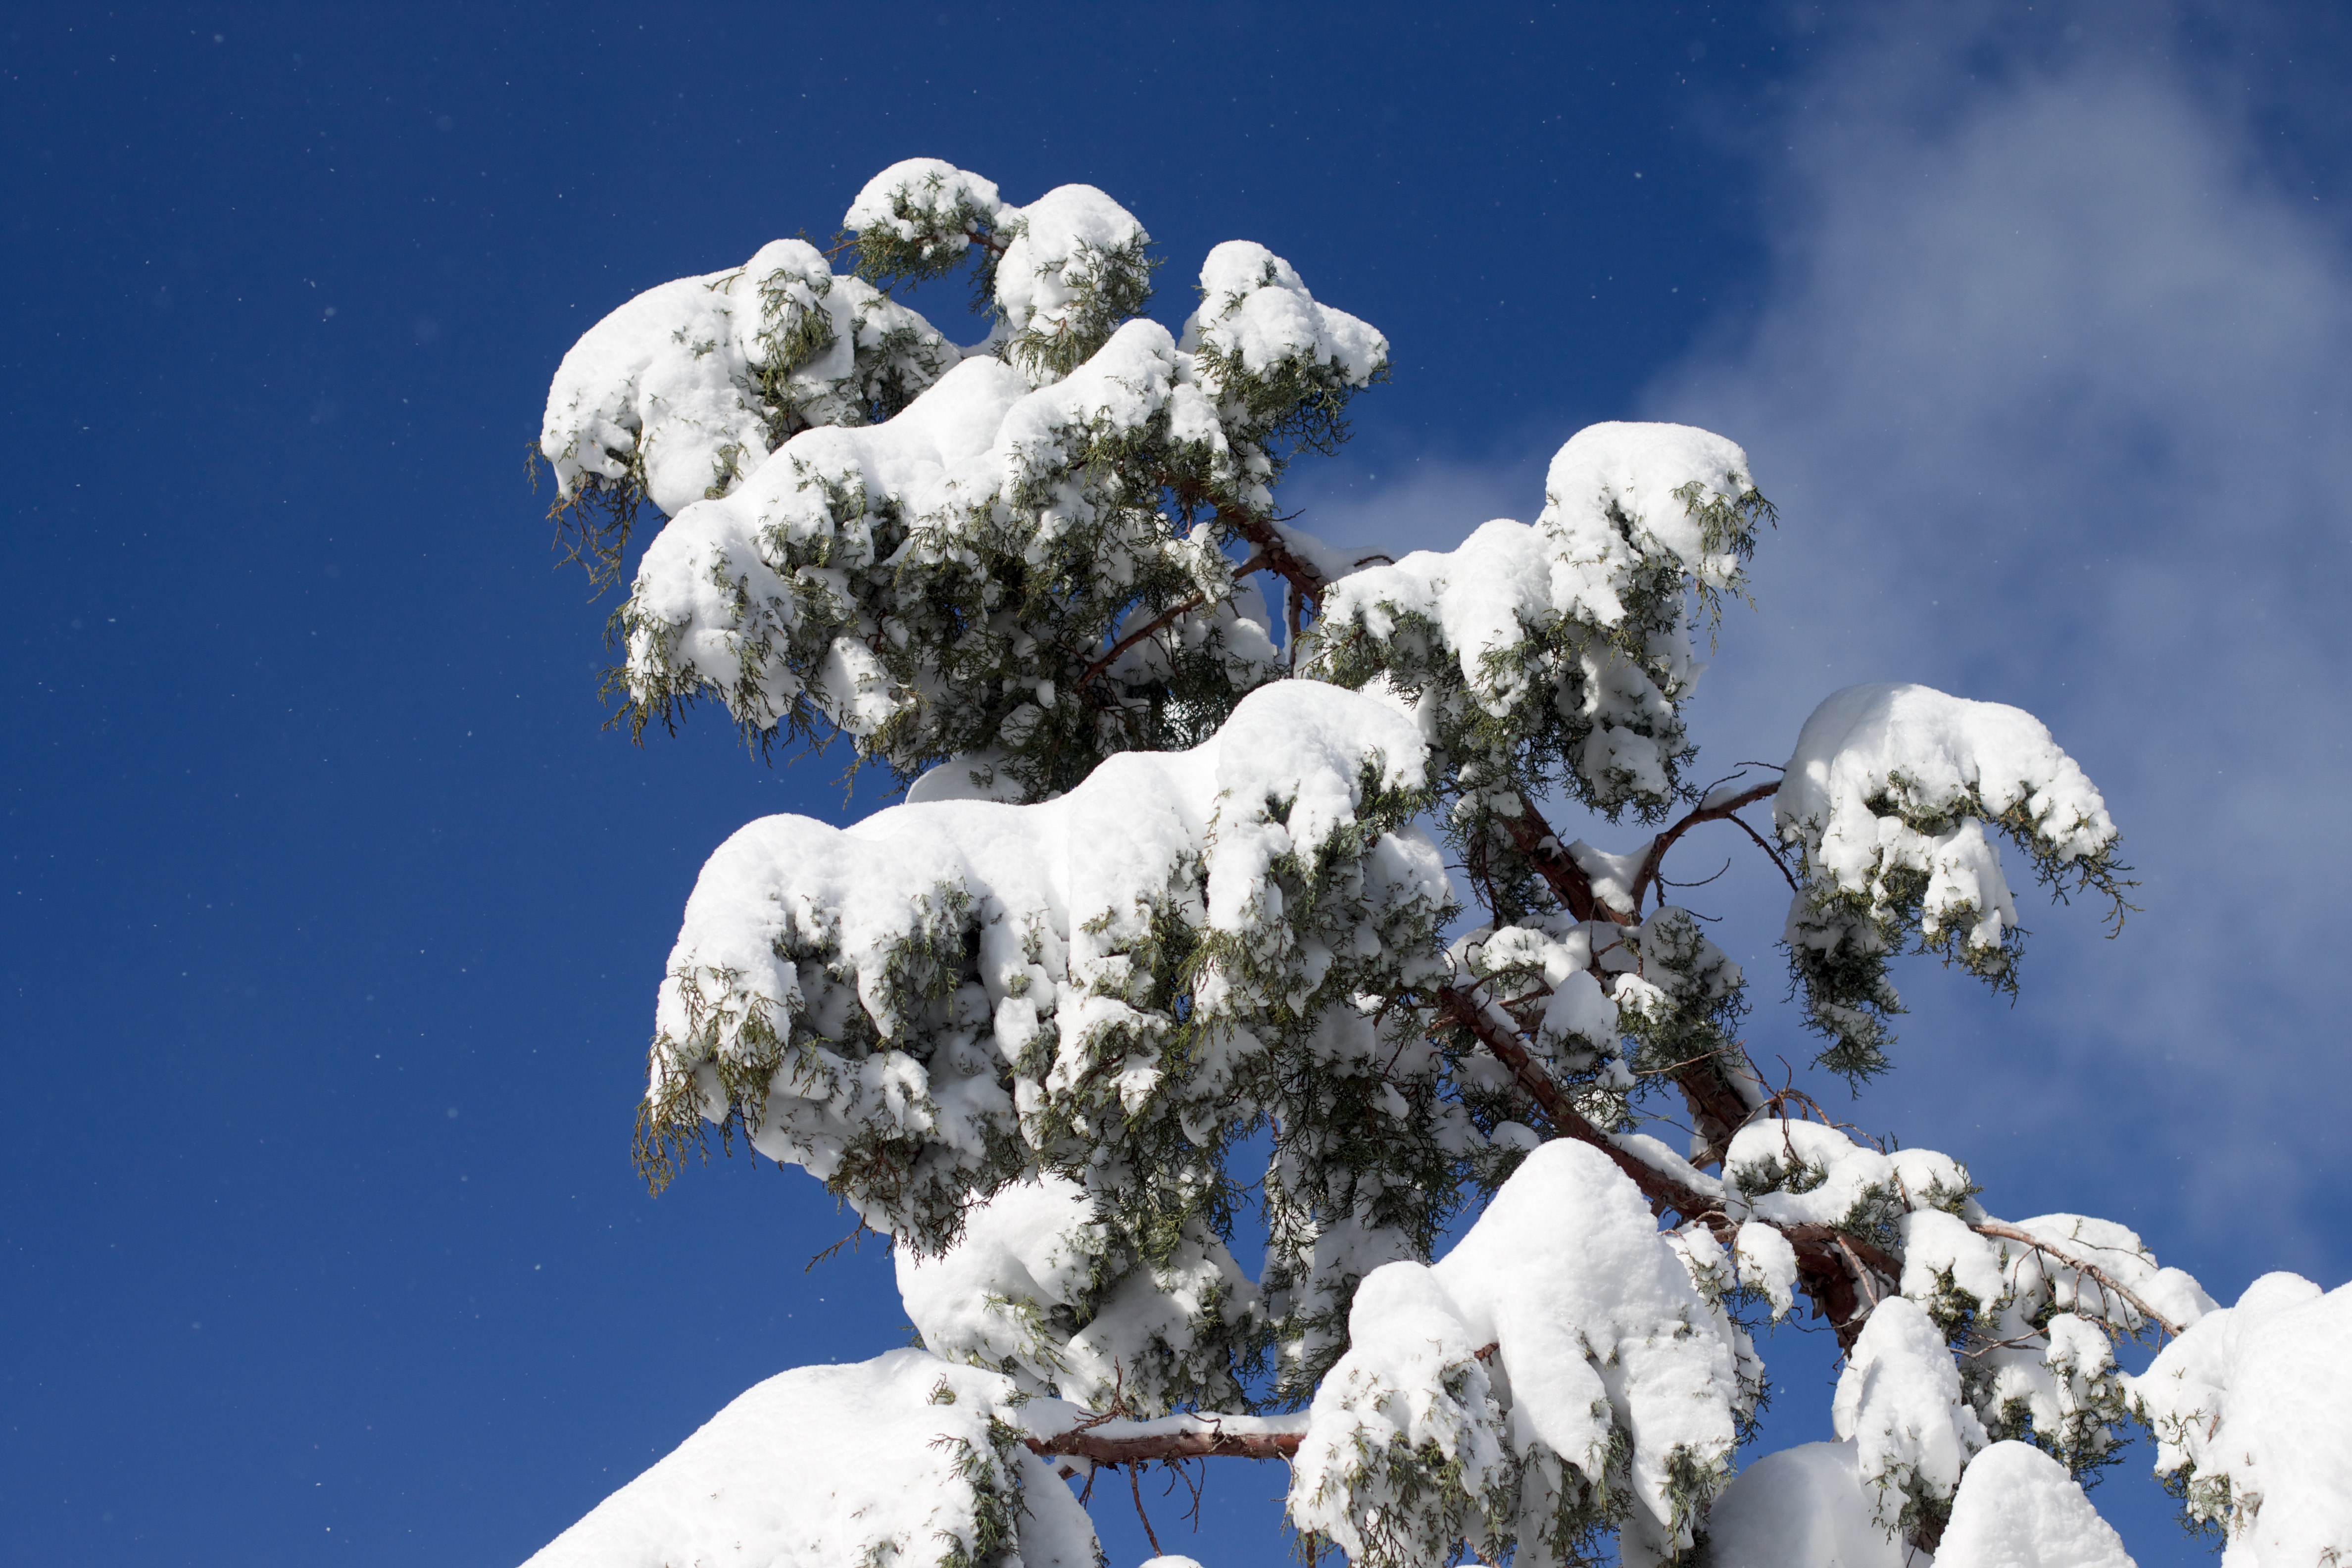
tree, branch, snow, winter, frost, ice, weather, arctic, season, freezing